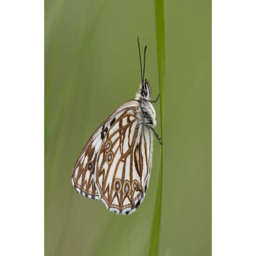
chemical compound suggests that the diversity of butterflies could be seriously underestimated